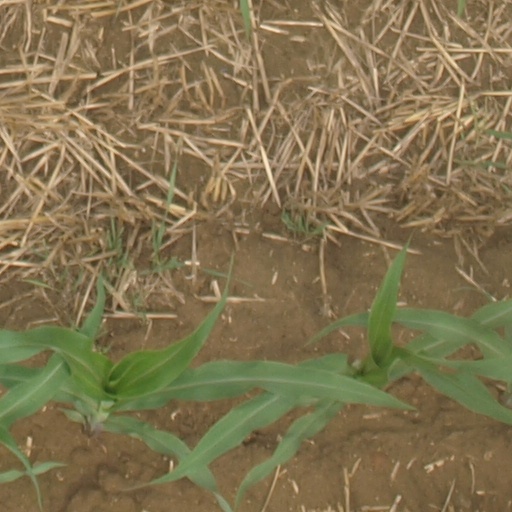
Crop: maize; corn